The Tiger's Trail

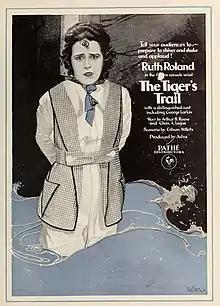
Advert for film

The Tiger's Trail is a 1919 American adventure film serial starring Ruth Roland, directed by Robert Ellis, Louis J. Gasnier and Paul Hurst. A "fragmentary print" from the serial survives.